Kikuchi disease

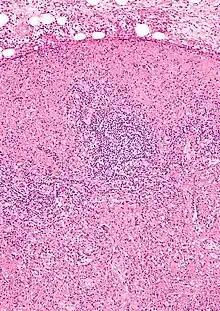

Kikuchi disease was described in 1972 in Japan. It is also known as histiocytic necrotizing lymphadenitis, Kikuchi necrotizing lymphadenitis, phagocytic necrotizing lymphadenitis, subacute necrotizing lymphadenitis, and necrotizing lymphadenitis. Kikuchi disease occurs sporadically in people with no family history of the condition.